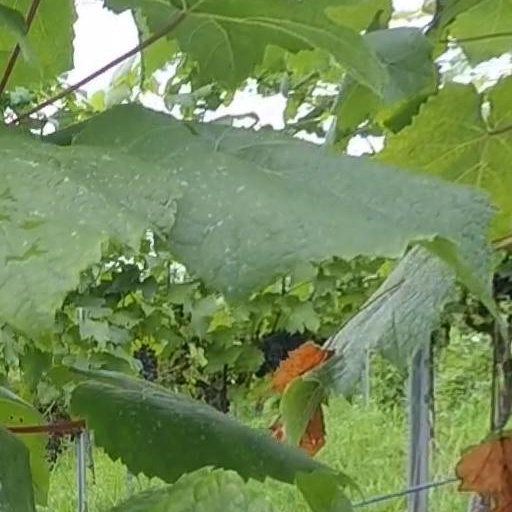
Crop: grape